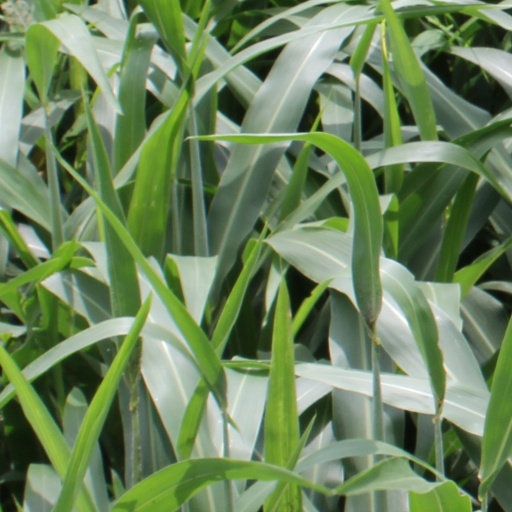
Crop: sorghum